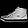
Label: Sneaker